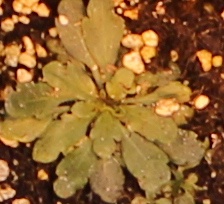
Label: Horseweed